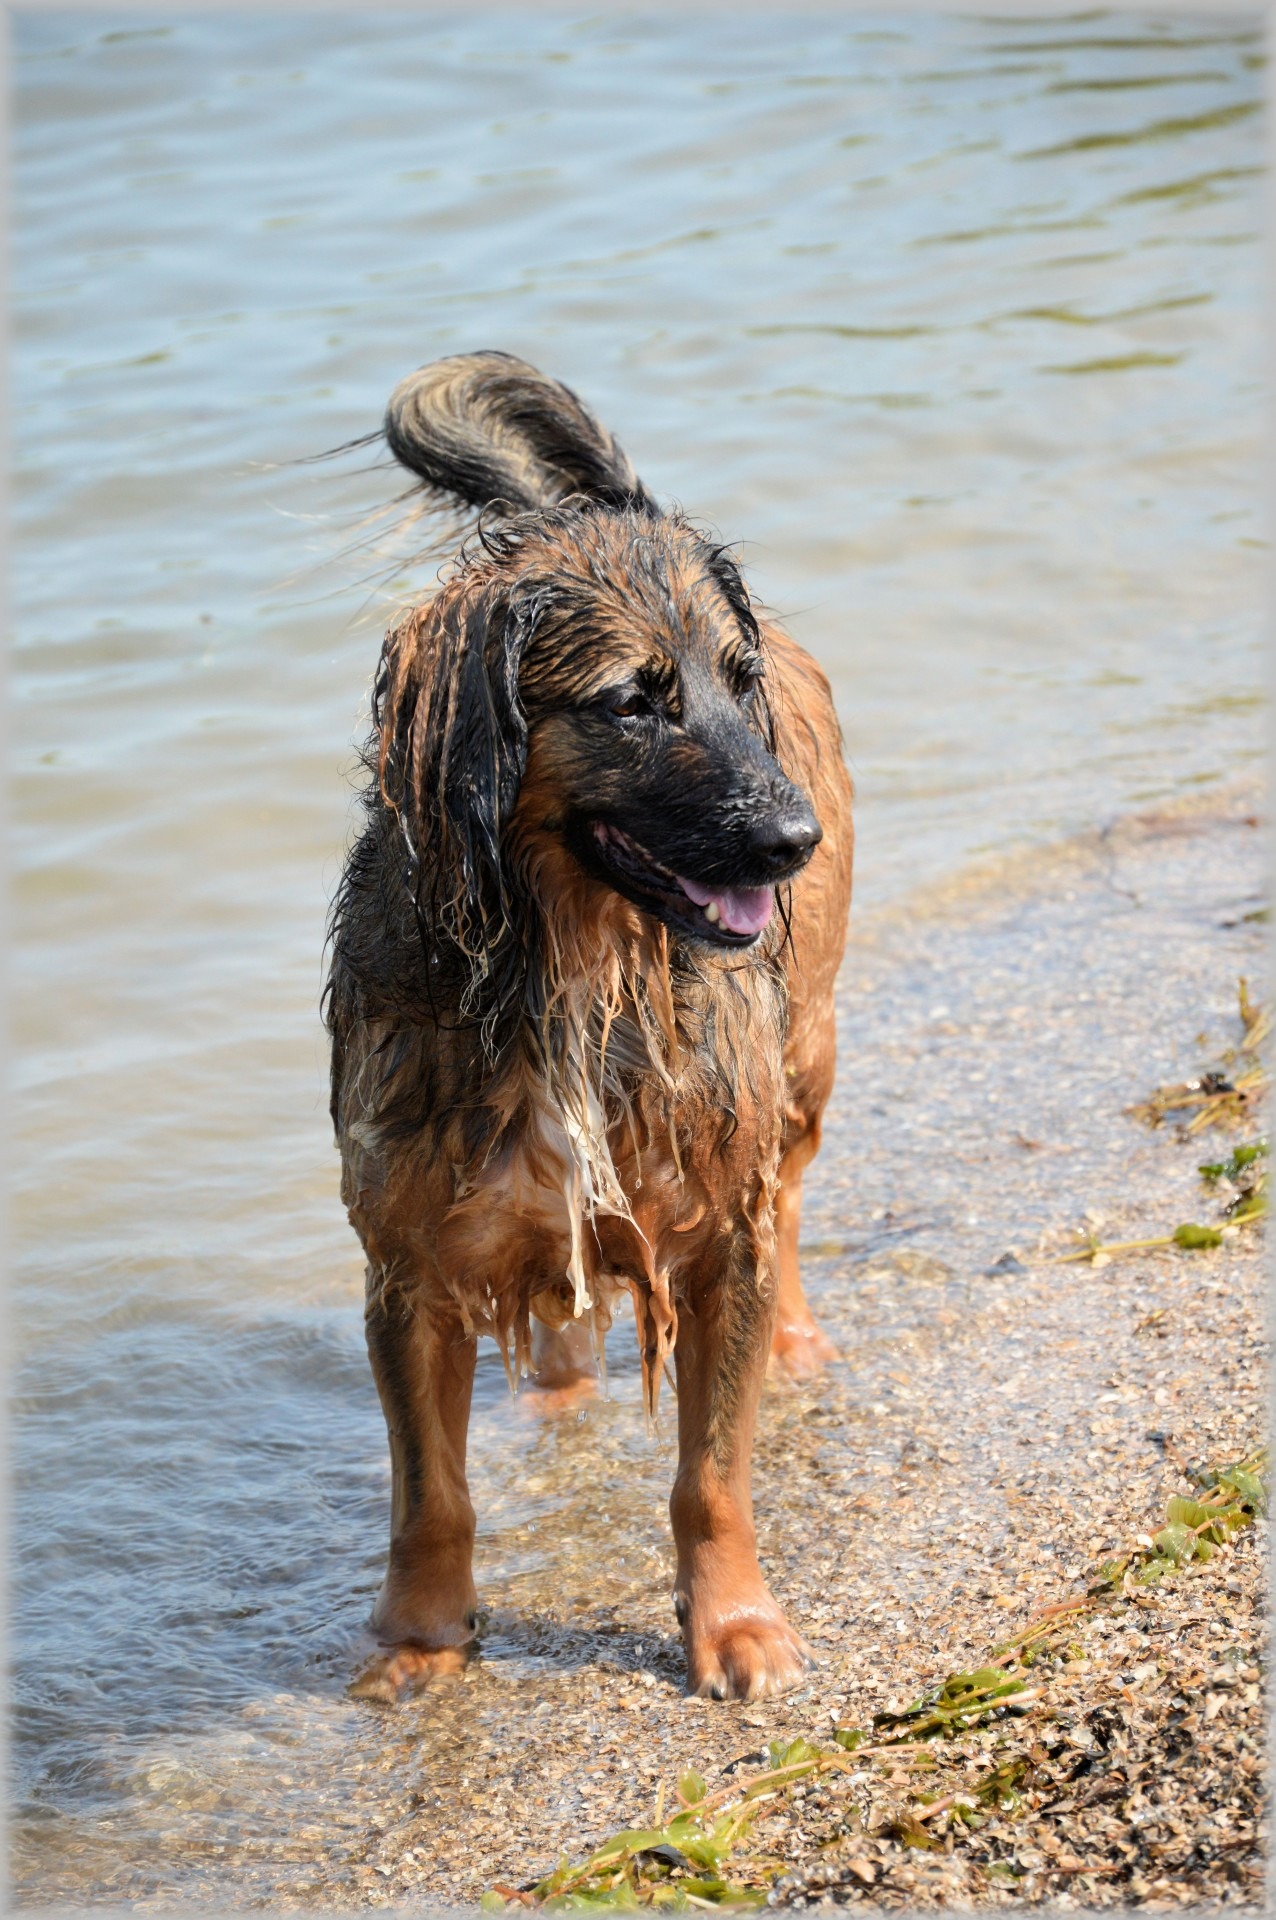
water, outdoor, game, dog, animal, pet, mammal, playing, dogs, fun, happy, animals, ball, vertebrate, series, dog like mammal